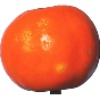
Label: clementine